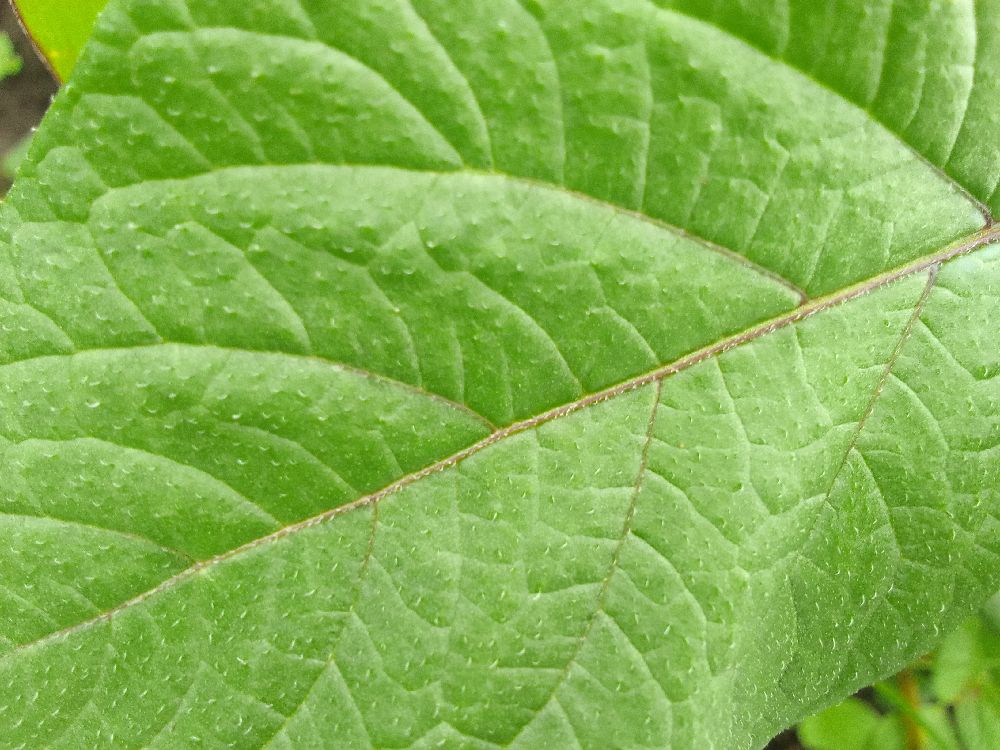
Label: Healthy